Marine Corps Test Unit

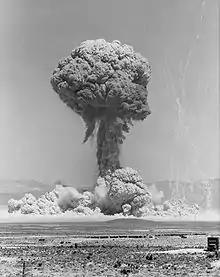
Nevada Test Site, Operation TEAPOT

On March 22, 1955, the infantry battalion of MCTU #1 was temporary assigned to the 3rd Marine Corps Provisional Atomic Exercise Brigade, or 3rd MCPAEB, to participate in Exercise Desert Rock VI - codenamed "Operation TEAPOT". Operation TEAPOT was a series of tactical nuclear weapons tests with active nuclear warheads conducted by the United States Atomic Energy Commission at the Nevada Test Site. The battalion and its detached aviation elements were involved in Shot 'Bee'.